MegaGlest

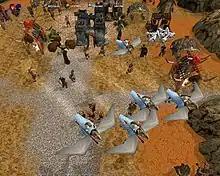
In-game screenshot

"MegaGlest" is set in a fantasy world with seven factions: Magic, Tech, Indians, Egypt, Norsemen, Persian and Romans, which together form the "Megapack". Each come with their own set of units, buildings and upgrades, advantages and disadvantages, which allows for variation in strategy while keeping a balanced gameplay. For example, the Tech faction uses traditional human warriors and has medieval mechanical devices in its arsenal, and are strong in melee combat while the Magic faction is designed for more advanced players with most of their units morphed from or summoned by others. Magic lacks the hand-to-hand combat strength of the Tech faction but features more versatile units. Tilesets are selected at the new game setup menu and determine the graphical nature of the "MegaGlest" game world. "MegaGlest" provides cross-platform online multiplayer LAN/Internet support.